Within Temptation

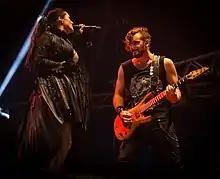
den Adel and Helleblad at the 2015 Wacken Open Air.

On 30 August, the band announced that the lead single "Paradise (What About Us?)" would be released as an EP, which is also set to feature three tracks from the upcoming album in their demo form: "Let Us Burn", "Silver Moonlight" and "Dog Days". Upon making this announcement, den Adel said: "By releasing these demos we want to invite you in our home studio and show how we capture song ideas at an early stage of creating a new album. These demo versions are far from their final sound on the album, but will give you a hint of what we're working on. It will be fascinating to hear how the end result will sound like, once the album is released.". After announcing that the lead single would contain a guest musician, on 13 September the band officially announced that Tarja Turunen was set to appear as a special vocalist on the title song. The EP was released on 27 September. On 25 and 26 October, den Adel and Westerholt presented an unknown number of songs of the upcoming album to the press. The second promotional single, "Dangerous", was released on 20 December and features ex-Killswitch Engage singer Howard Jones. "Hydra" was finally released on 31 January 2014, in mainland Europe and on 4 February on North America and United Kingdom, and was met with critical and commercial success. In the Netherlands, "Hydra" marked the band's return to the first position on the charts since the release of "The Heart of Everything" in 2007, also reaching the first spot on the Czech Republic album charts, making it their first number-one album outside the Netherlands. The band had their first album on a top 10 position in the UK Albums Chart, debuting at six and the first top 20 position on the US "Billboard" 200, debuting at the number 16.